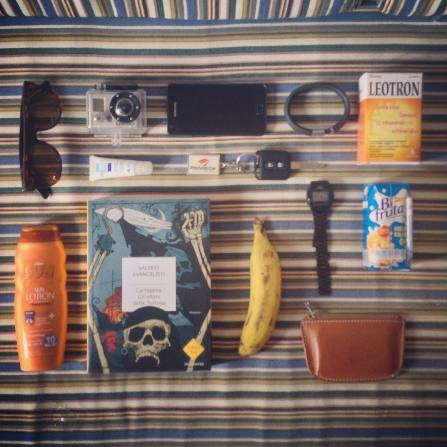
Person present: No